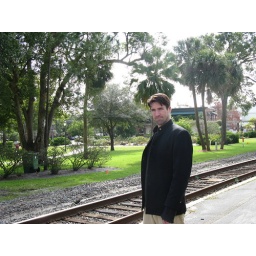
winter park, by the old train station. some cute guy.